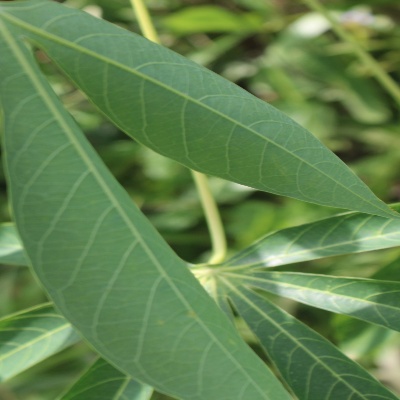
Crop: Cassava
Condition: healthy